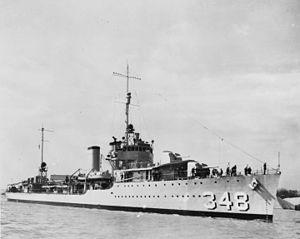
Le plan d'invasion de l'île de Guadalcanal prévoyait pour l'essentiel trois groupes navals majeurs. Deux d'entre eux étaient placés sous le commandement suprême du vice-amiral Frank J. Fletcher. Le premier de ces deux groupes navals, la Task Force NEGAT, commandé par le rear admiral Leigh Noyes était destiné à fournir l'appui aérien pour l'attaque. Cette Task Force se divisait en trois groupes aéronavals, organisés chacun autour d'un porte-avion différent.
Voici la liste des destroyers de la marine des États-Unis. La liste est organisée en fonction du numéro d'immatriculation du navire puis par ordre alphabétique.
La classe Farragut est une classe de destroyers de 1 365 tonnes construits par les États-Unis. Conformément aux dispositions du traité naval de Londres de 1935, les navires ont été construits entre 1932 et 1935, pour être admis en service actif en 1934 et 1935, soit une dizaine d'années après ceux de classe Clemson.